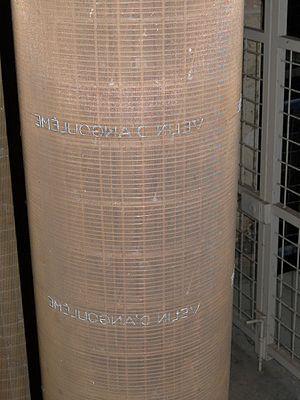
Rouleau à filigrane ""Velin d'Angoulême"", musée du papier (ancienne usine Le Nil), Angoulême, France"
La papeterie a été une industrie importante en Angoumois puis après 1793 en Charente. C'est une des plus anciennes de France.